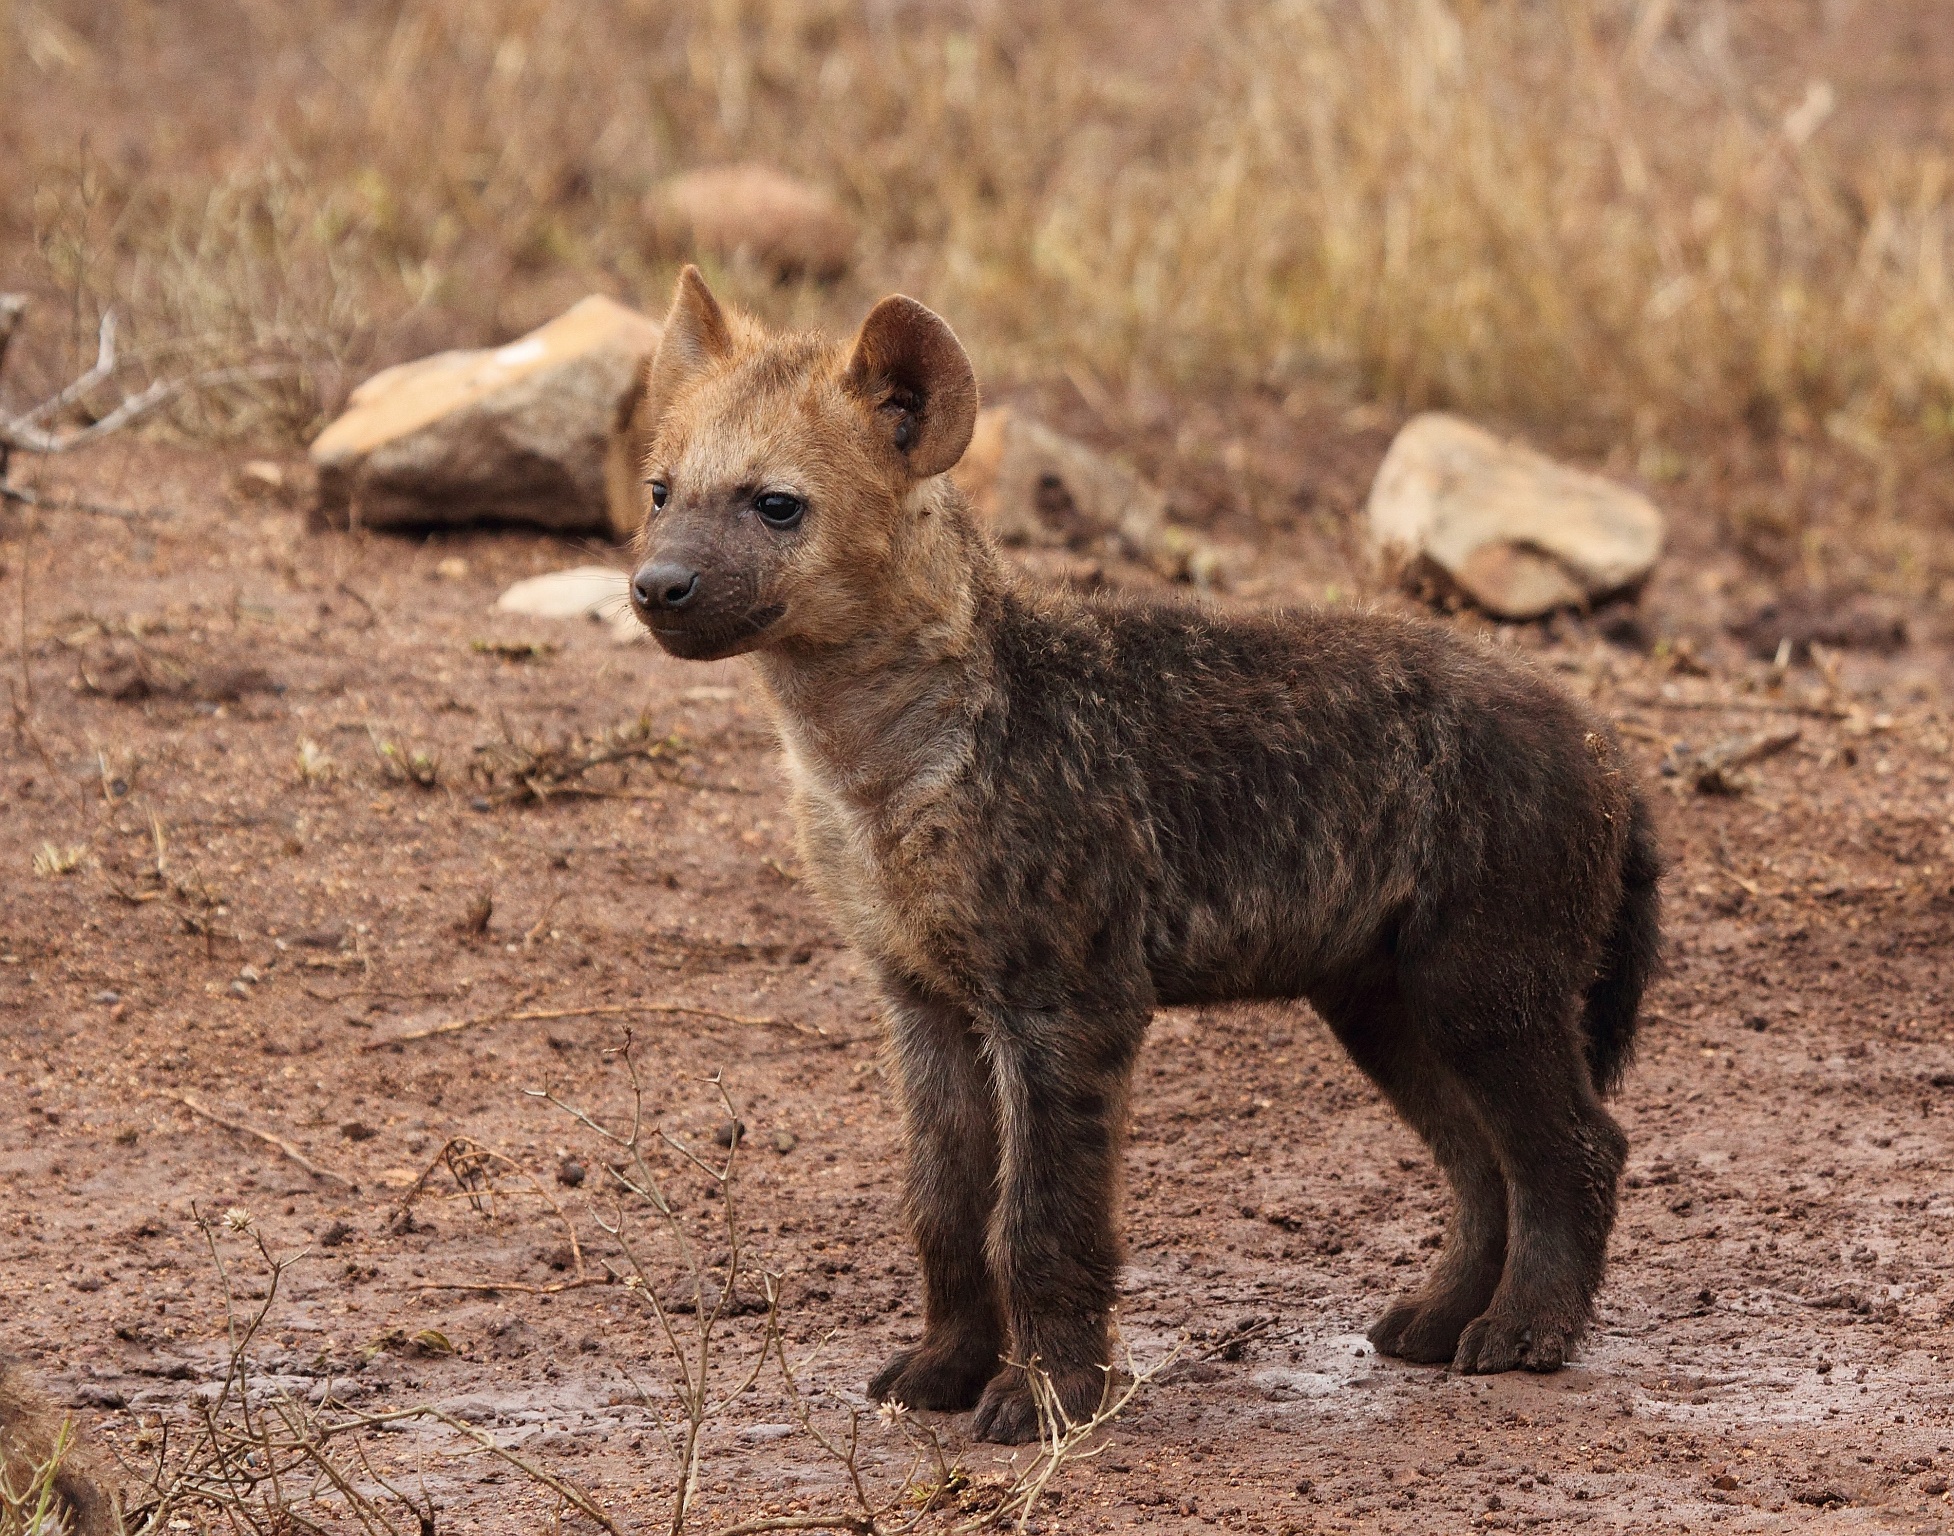
animal, wildlife, mammal, fauna, vertebrate, hyena, jackal, animal photography, hyaena, dog like mammal, dhole